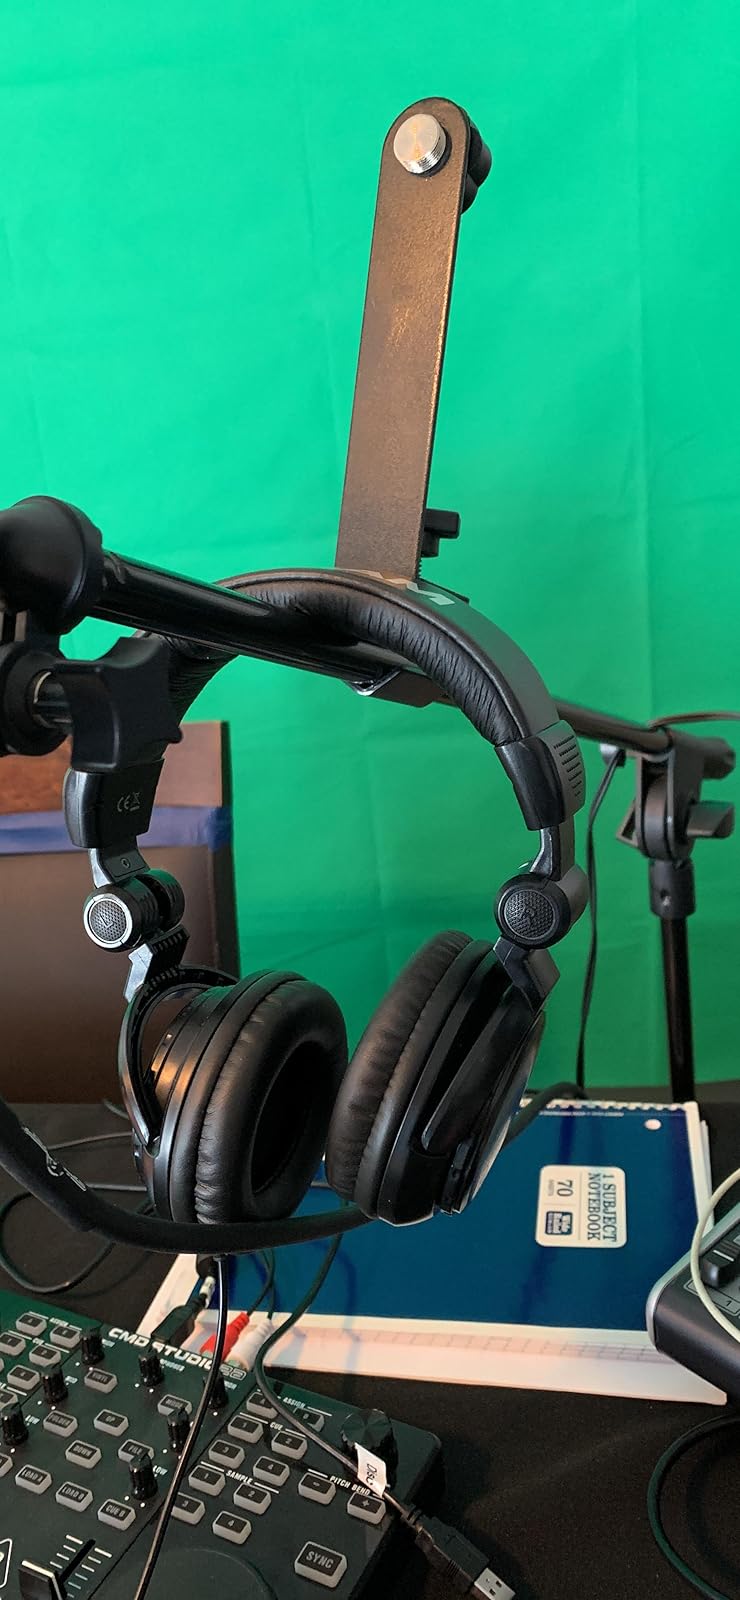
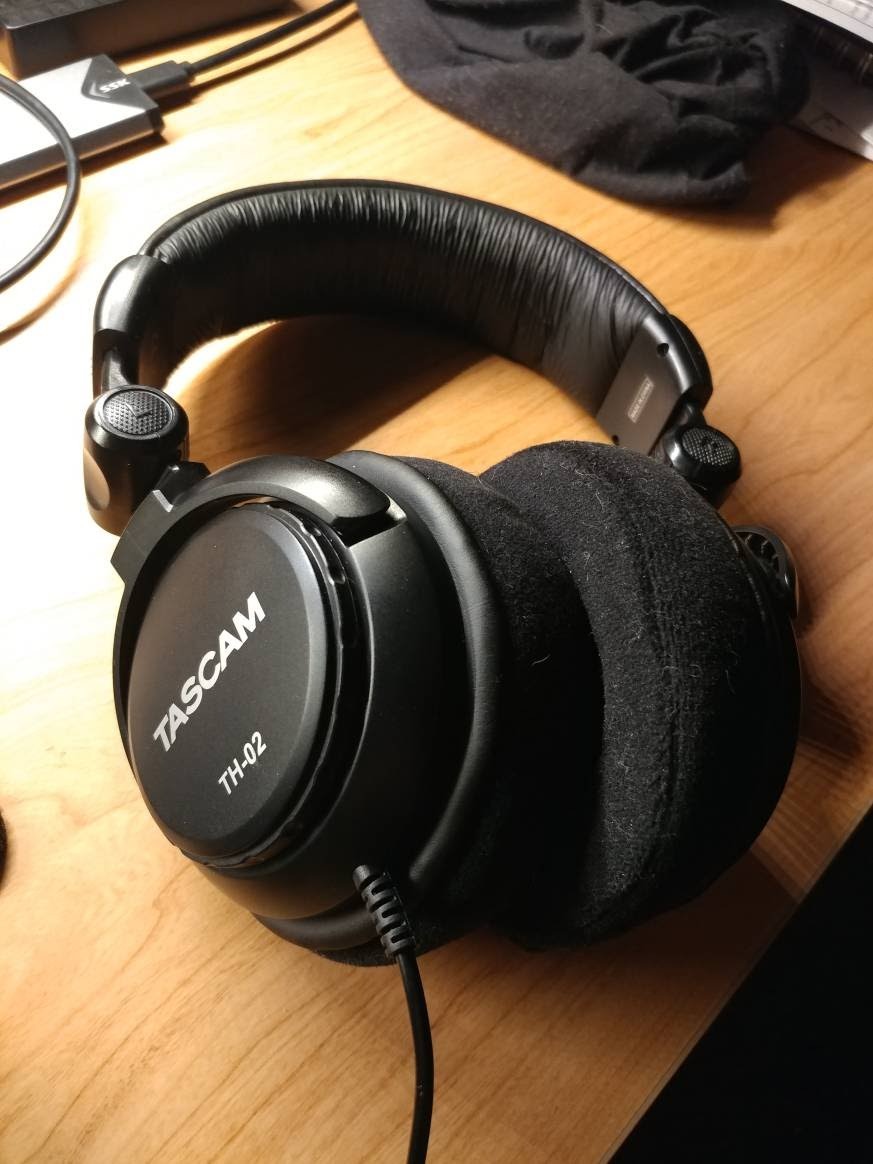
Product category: headphones
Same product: yes